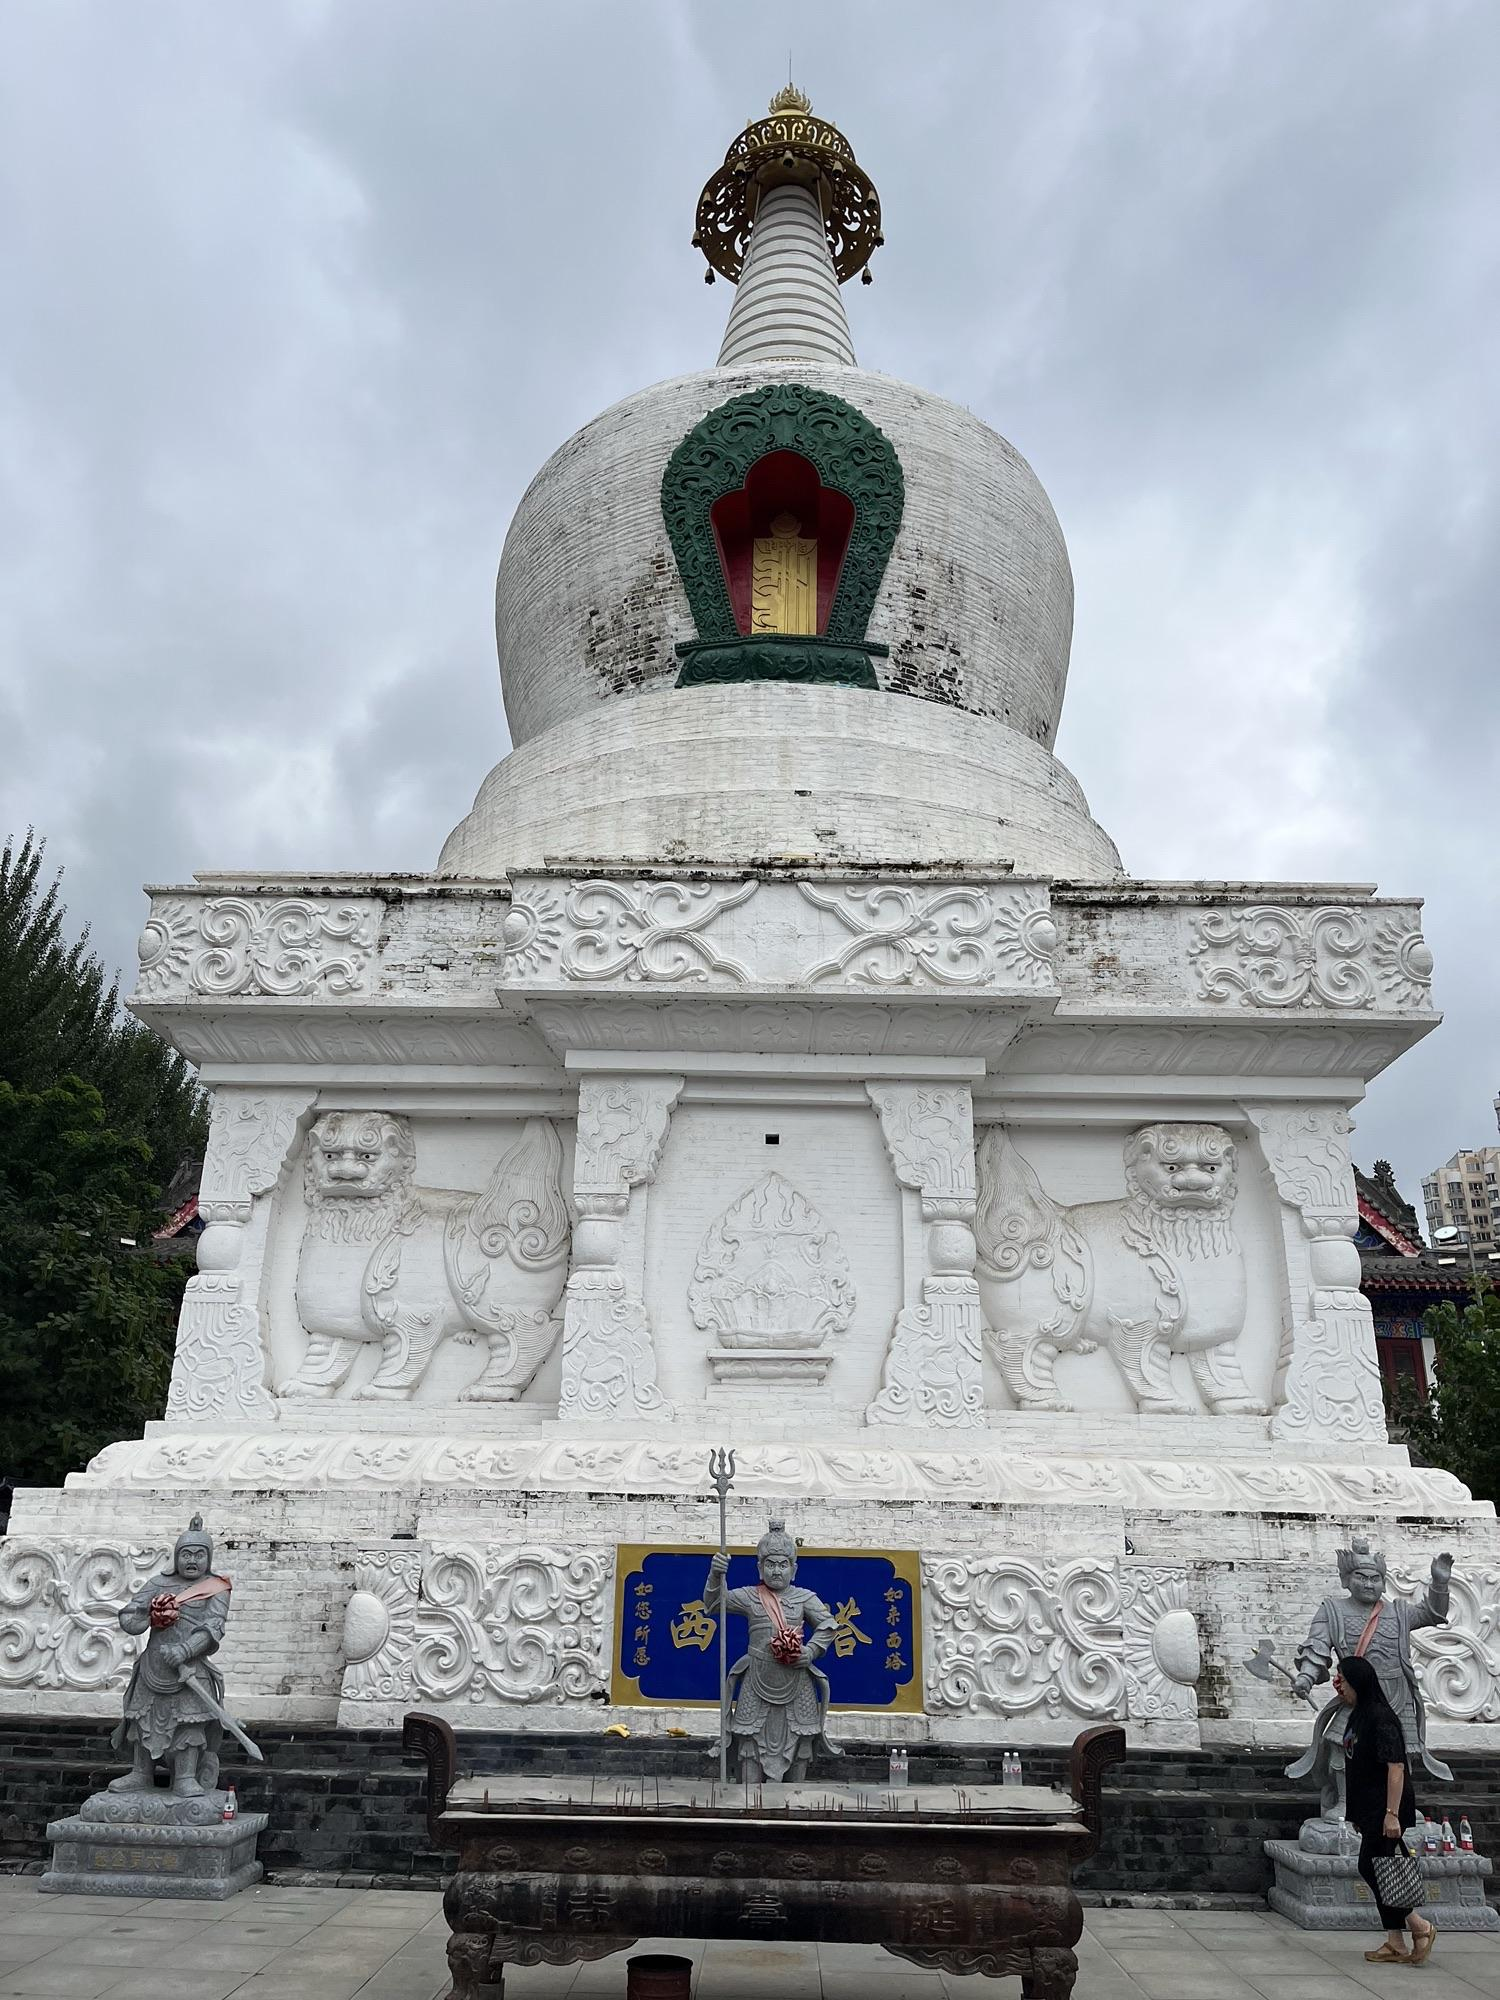
地标名称：西塔
所在城市：沈阳市·和平区